31st Marine Expeditionary Unit

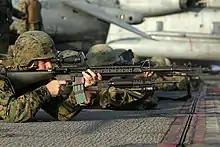
Marines are training on

From September 2004 to March 2005, the 31st MEU, including Battalion Landing Team 1st Battalion 3rd Marines with attached Charlie Battery of 1st Battalion 12th Marines, conducted combat actions during the Iraq War. Participation included a major role in Operation Phantom Fury, the clearing of Fallujah in November 2004.